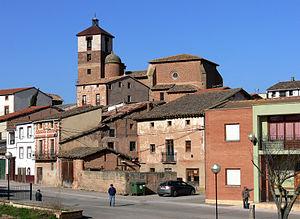
Cañas est une commune située au nord de l’Espagne, dans la comarque de « Nájera » dans la Communauté autonome de La Rioja.